Gray Coach

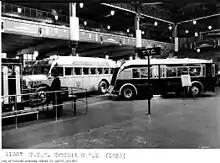
Gray Coach Lines bus (left) and TTC bus (right), 1936

Gray Coach Lines was a suburban bus and sightseeing tour operator founded in 1927 by the Toronto Transportation Commission (TTC). From 1927 to the 1930s, Gray Coach acquired numerous and smaller competitors in the Greater Toronto Area. The operator eventually dominated inter-urban bus service by the end of the 1930s, replacing or succeeding many Toronto and area interurban radial lines that had previously provided interurban transportation by light rail.